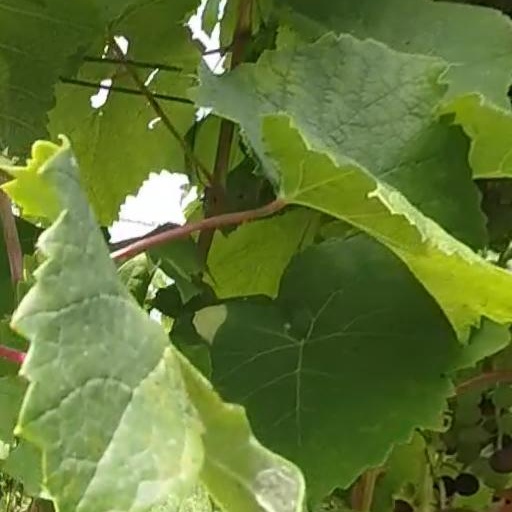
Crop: grape